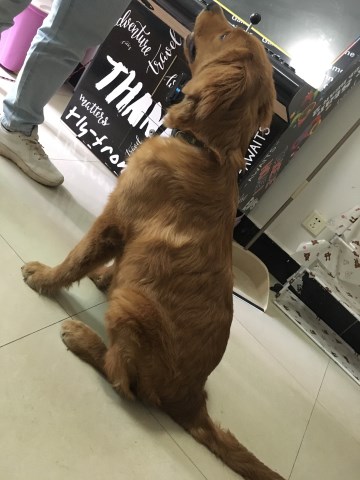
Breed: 5355-n000126-golden_retriever